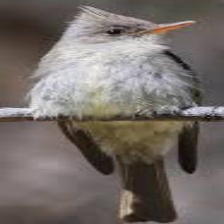
Species: GREATER PEWEE
Scientific name: CONTOPUS PERTINAX